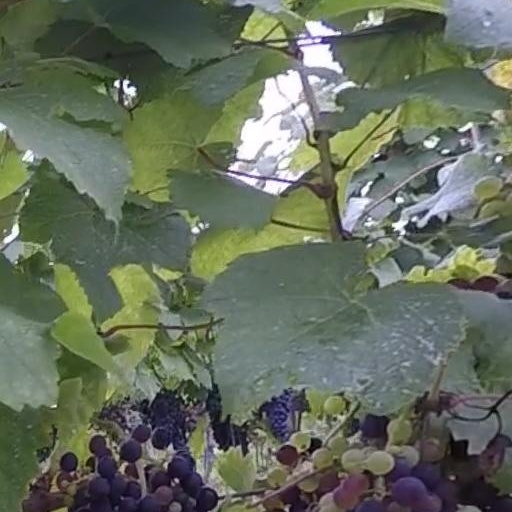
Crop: grape